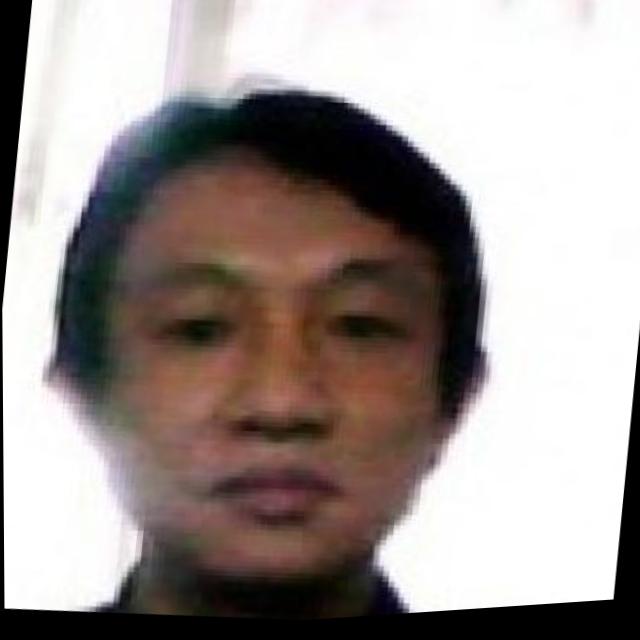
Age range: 21-44